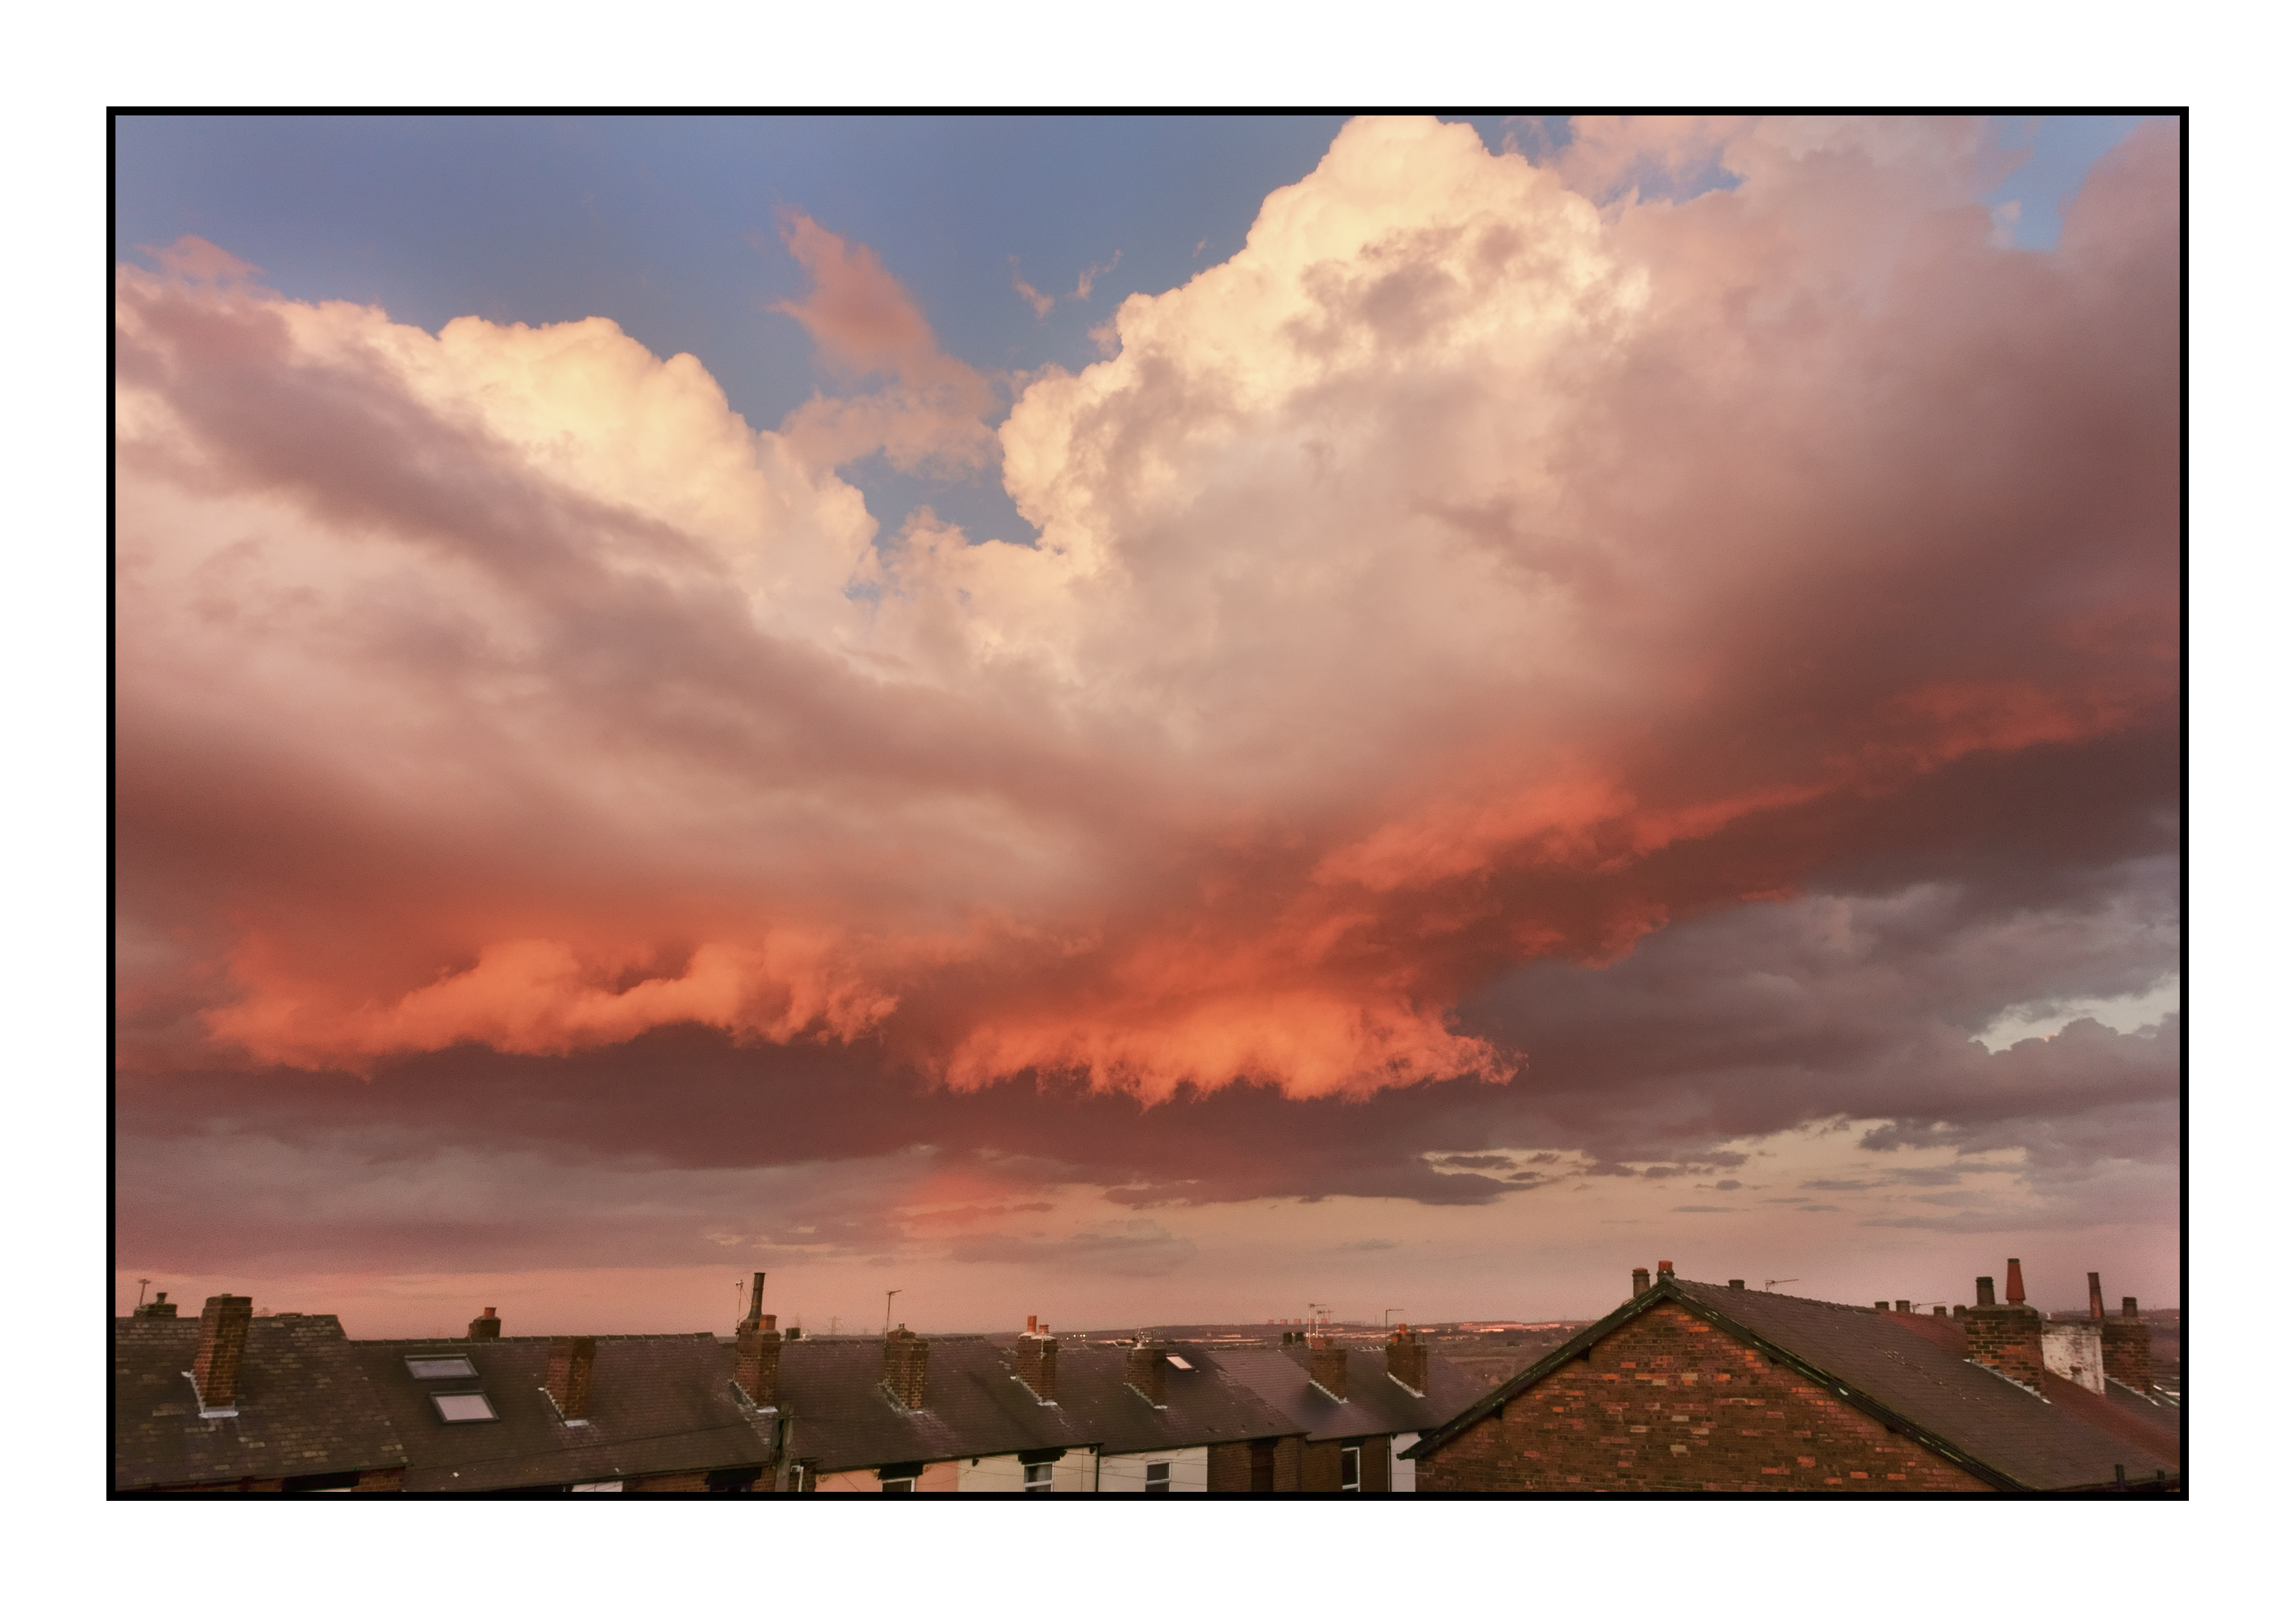
nature, horizon, cloud, structure, sky, sun, sunrise, sunset, white, skyline, prairie, dawn, atmosphere, dusk, evening, orange, black, plain, uk, england, yorkshire, clouds, gold, rooftops, tiles, amazing, sony, wakefield, compact, late, setting, afterglow, outstanding, billowing, meteorological phenomenon